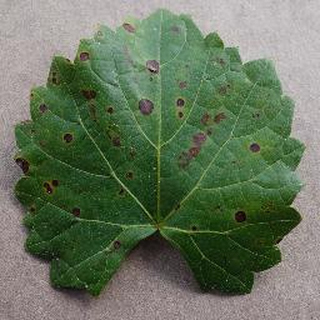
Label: grape_black_rot